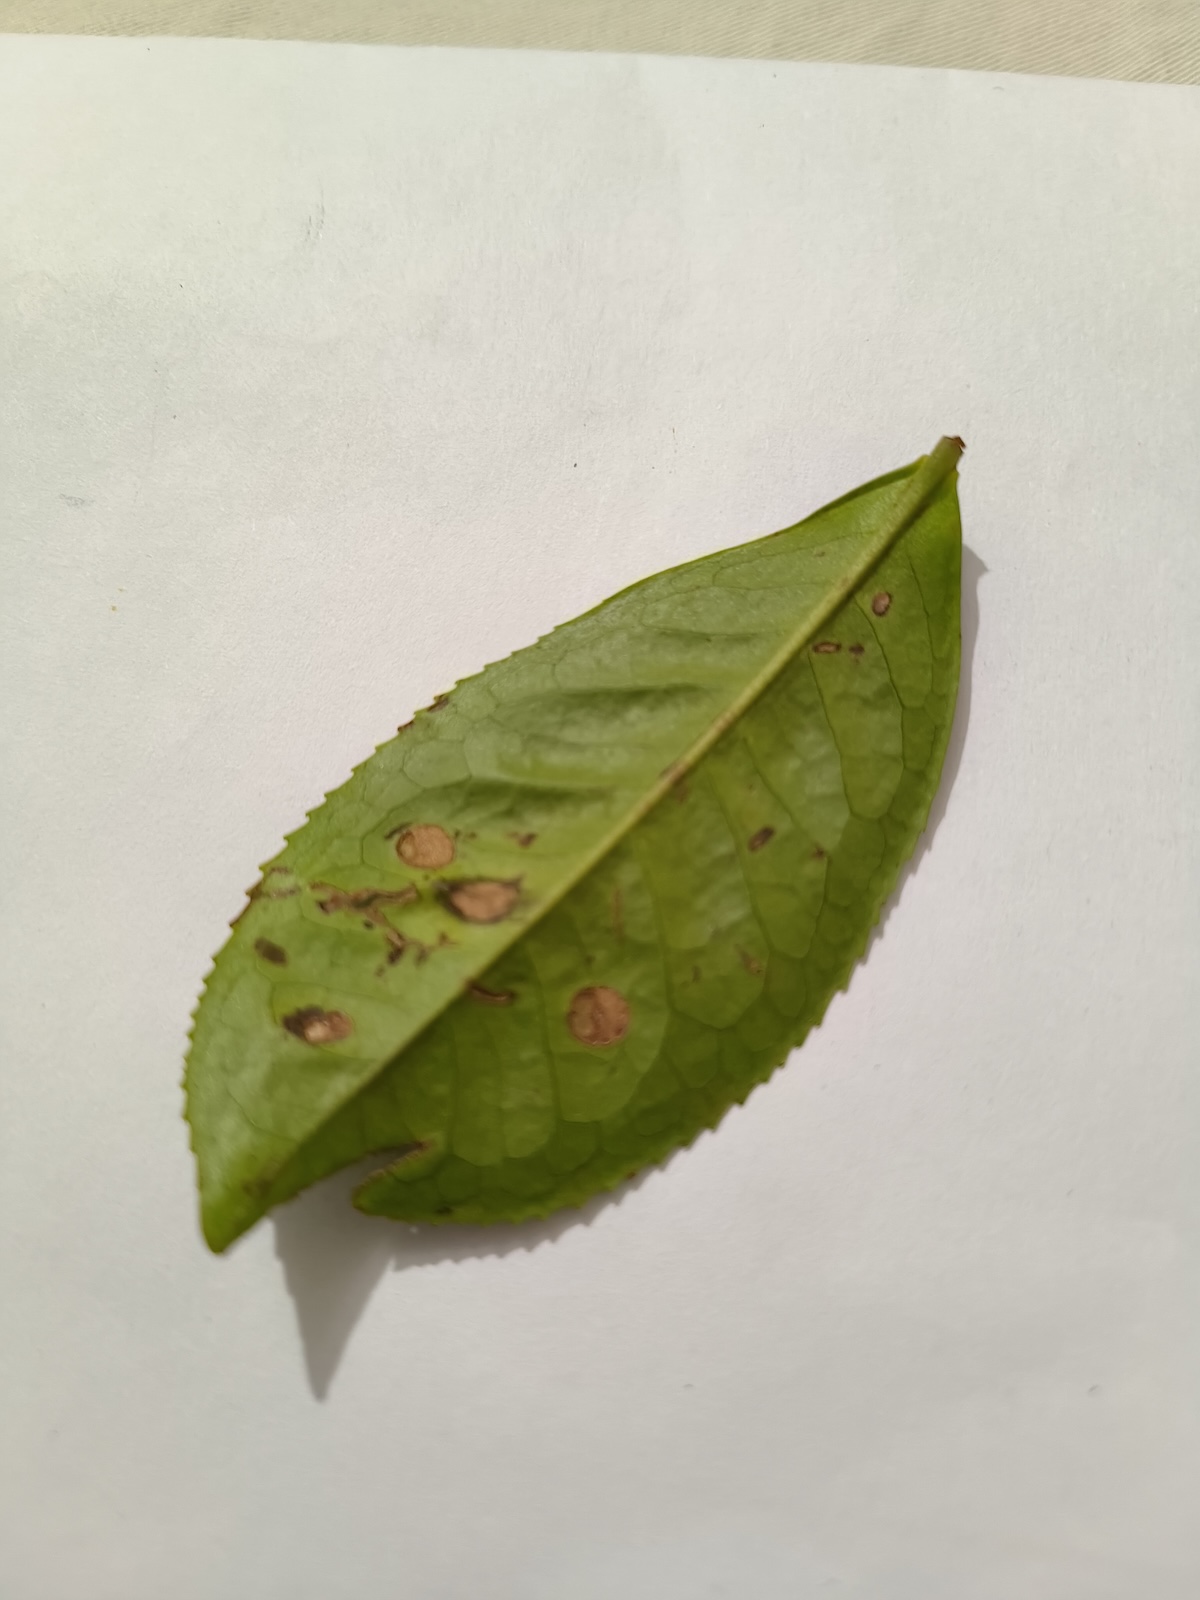
Label: Gray Blight